Meringue

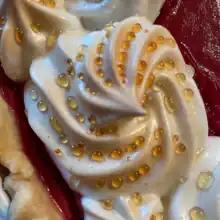
Beads of golden liquid can form on meringue when it is overcooked, undercooked, stored in a refrigerator, or made on a humid day. This is called "weeping" or "sweating".

Egg whites and sugar are both hygroscopic (water-attracting) chemicals. Consequently, meringue becomes soggy when refrigerated or stored in a high-humidity environment. This quality also explains the problem called "weeping" or "sweating", in which beads of moisture form on all surfaces of the meringue. It can also happen if the meringue is undercooked (resulting in a puddle of liquid under the meringue) or overcooked (resulting in beading on top). Sweating is a particular problem for French meringues in which the granulated sugar is inadequately dissolved in the egg whites, and for high-moisture pie fillings.